Cushing Memorial Amphitheatre

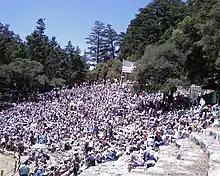
A large crowd at Cushing Memorial Amphitheater

Beginning in 1913 Mount Tamalpais had hosted theatrical performances known as Mountain Plays in a natural amphitheatre setting 2,000 feet above sea level. John C. Catlin became the first president of the Mountain Play Association and financed its first play in the Cushing Memorial Amphitheatre in 1913.